Cambridge, Iowa

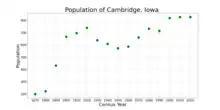
The population of Cambridge, Iowa from US census data

As of the census of 2020, there were 827 people, 318 households, and 214 families residing in the city. The population density was 619.9 inhabitants per square mile (239.4/km). There were 337 housing units at an average density of 252.6 per square mile (97.5/km). The racial makeup of the city was 90.9% White, 1.6% Black or African American, 0.4% Native American, 0.1% Asian, 0.0% Pacific Islander, 1.0% from other races and 6.0% from two or more races. Hispanic or Latino persons of any race comprised 3.7% of the population.